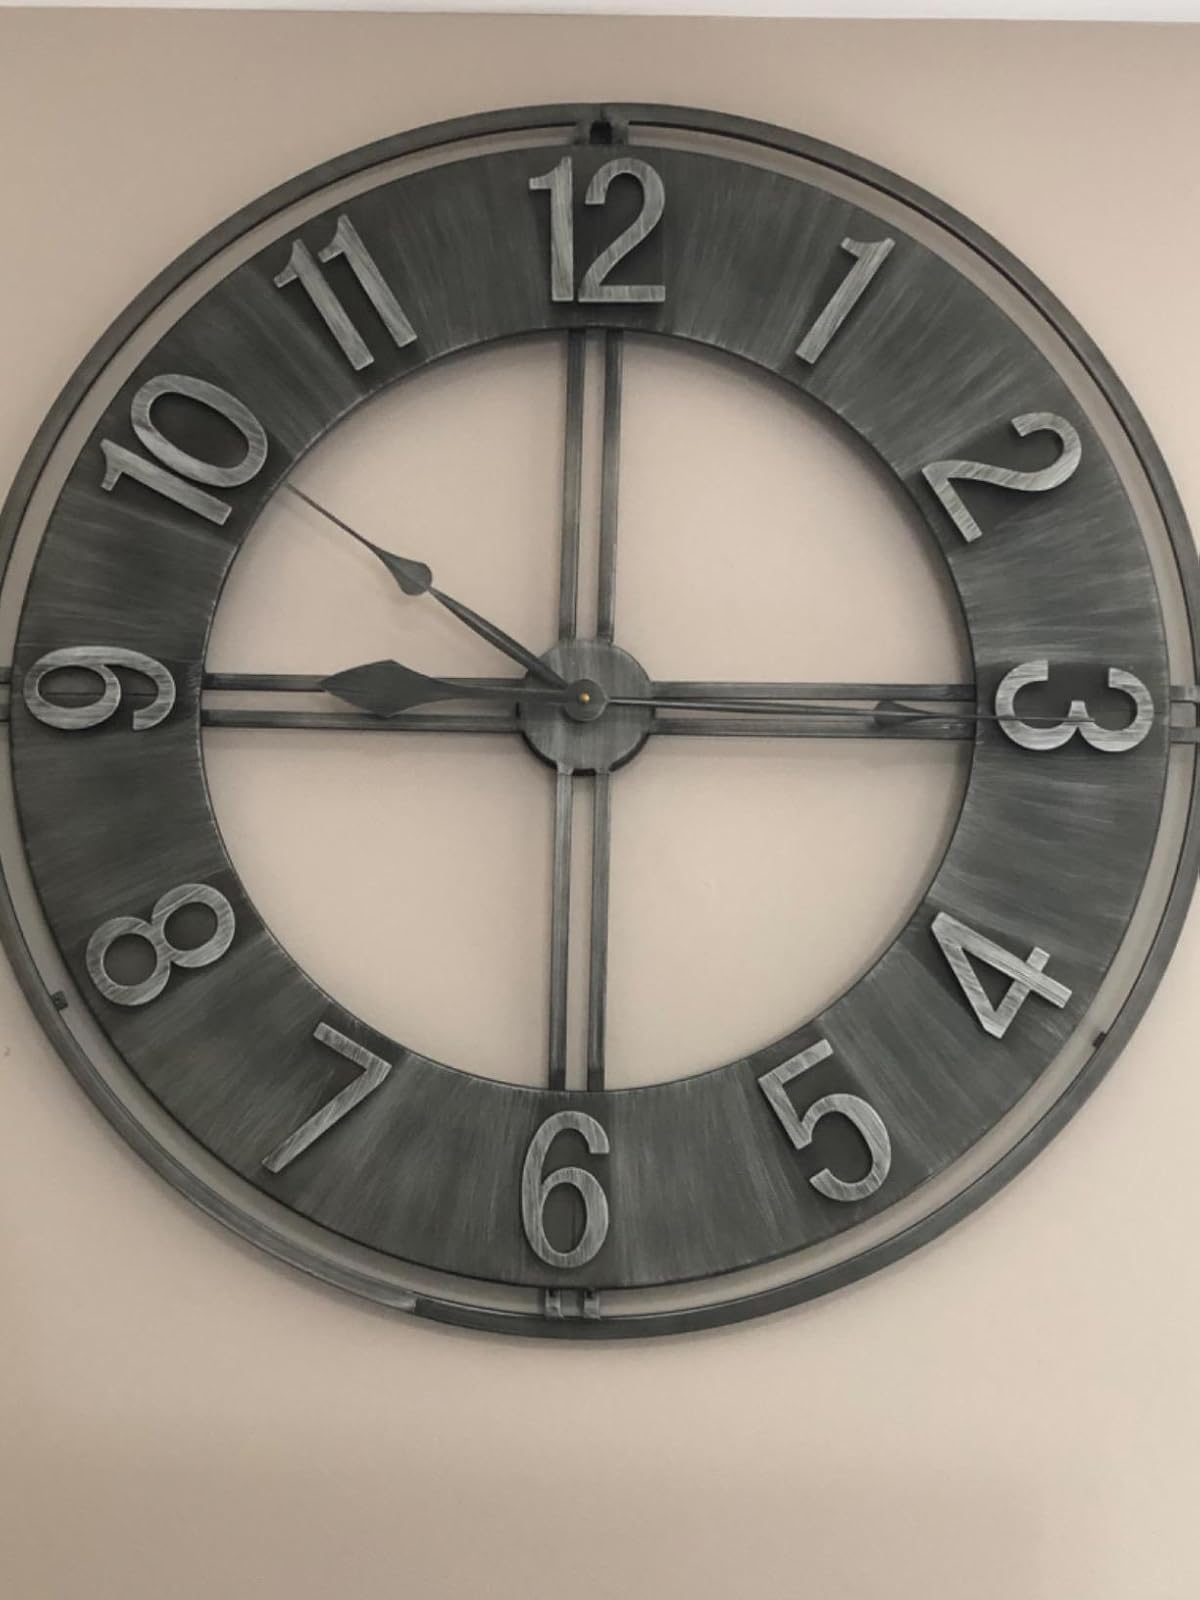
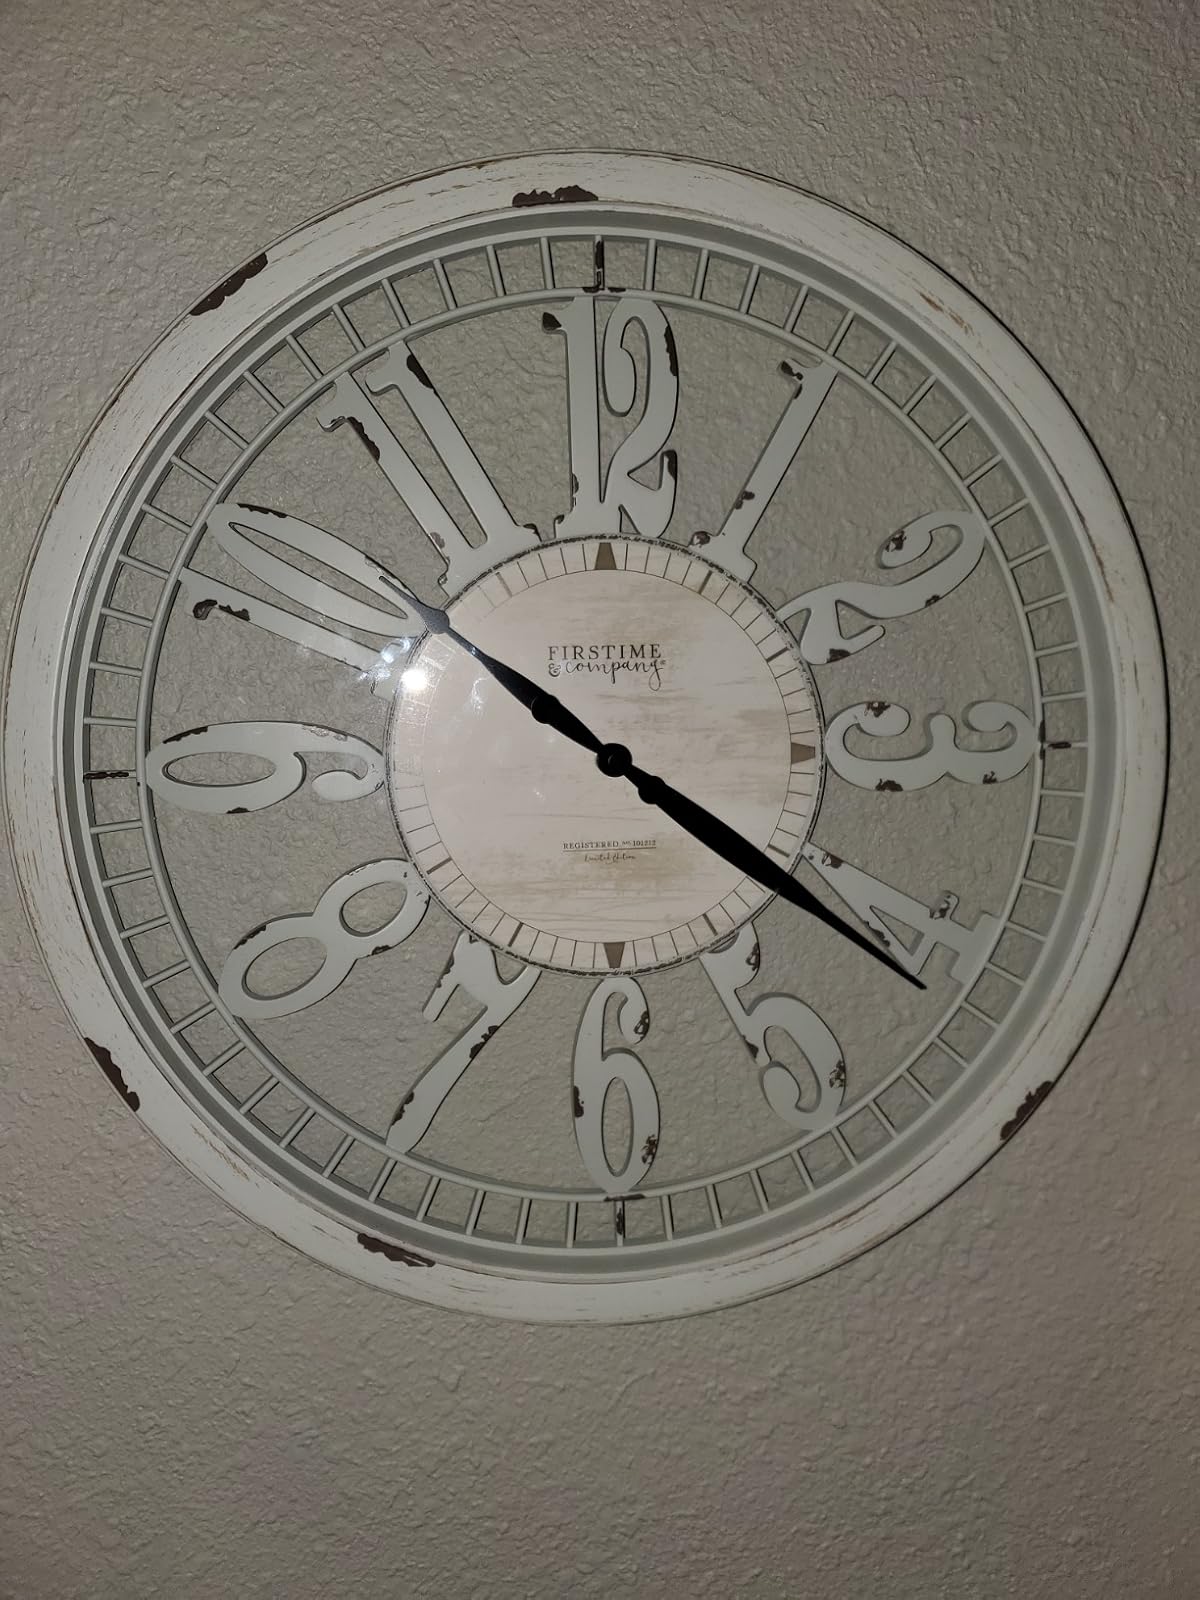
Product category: clock
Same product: no